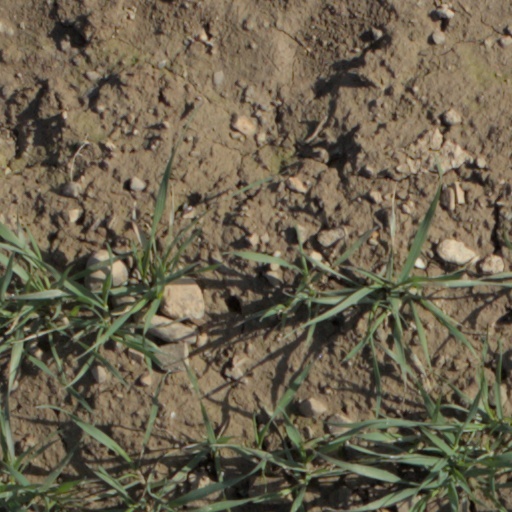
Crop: wheat